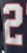
Number: 2